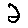
Label: 2